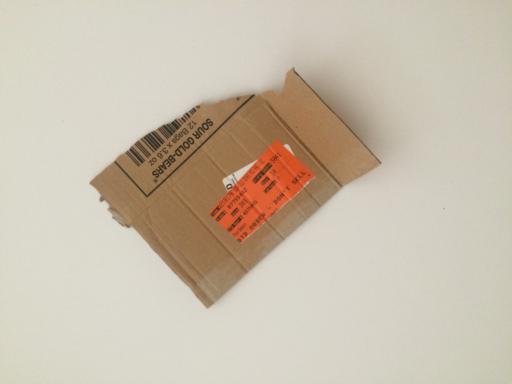
Waste category: cardboard